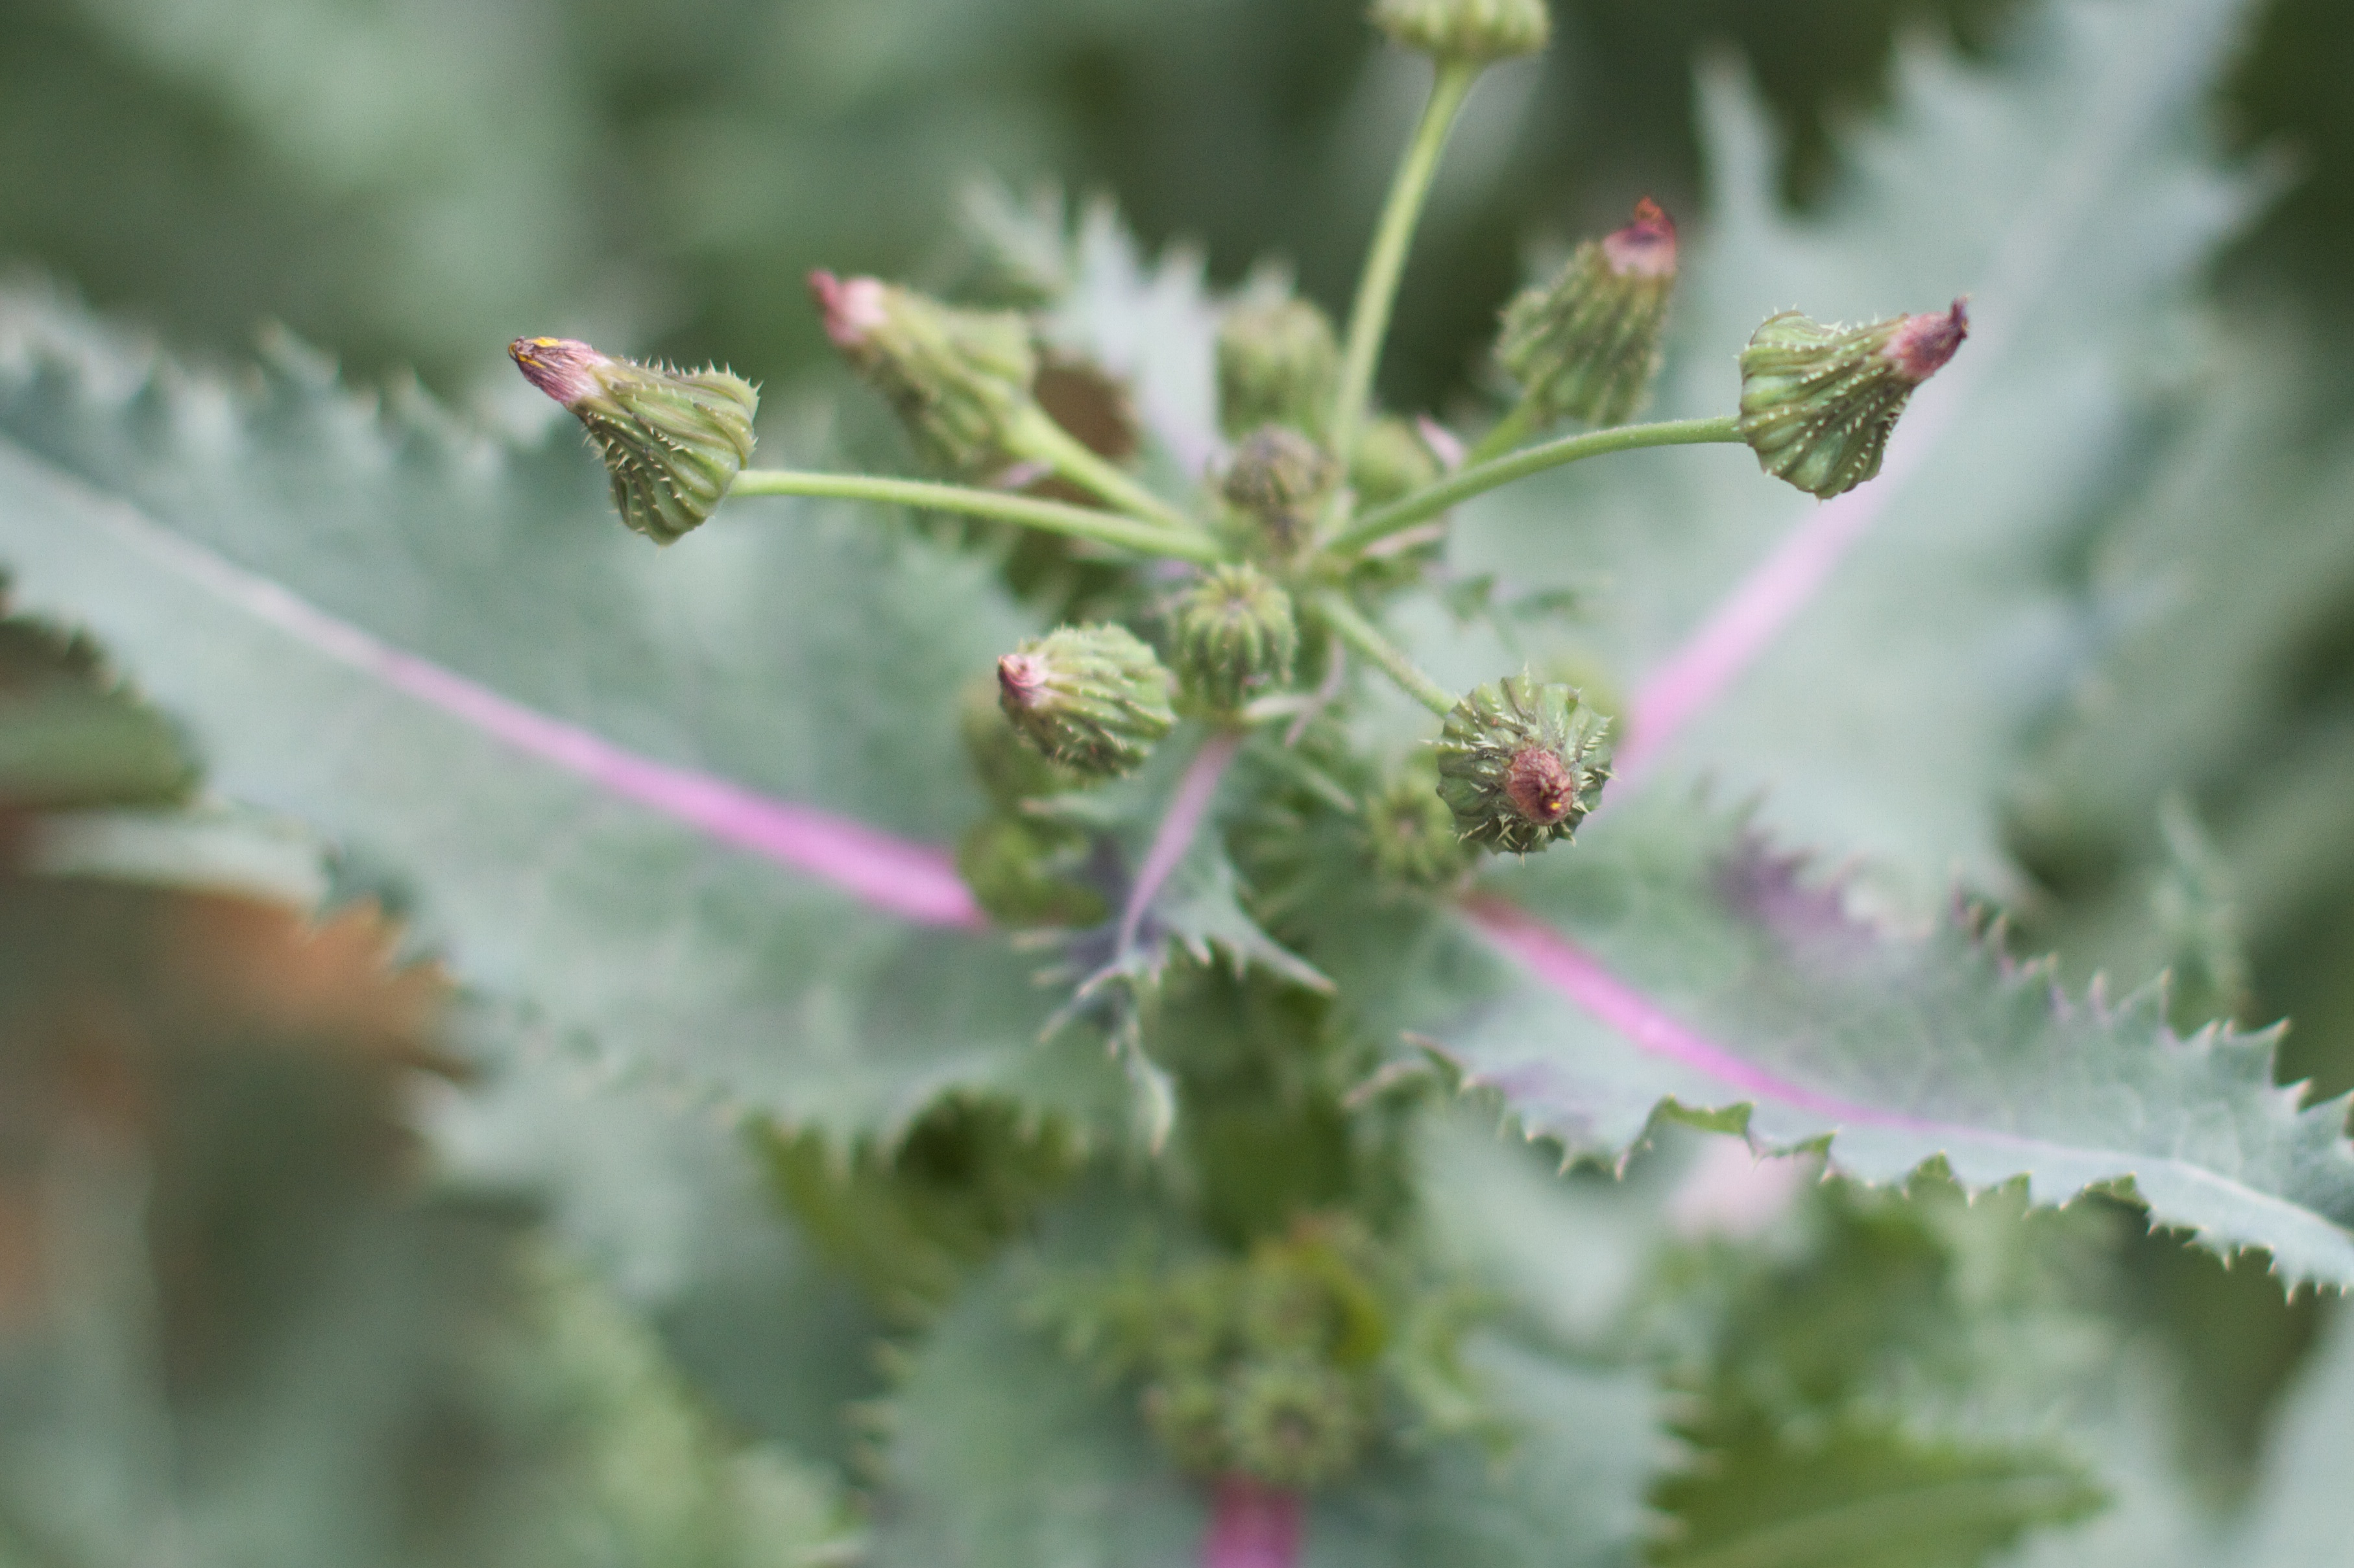
plant, leaf, flower, frost, herb, produce, botany, flora, wildflower, weed, shrub, bud, macro photography, flowering plant, daisy family, land plant